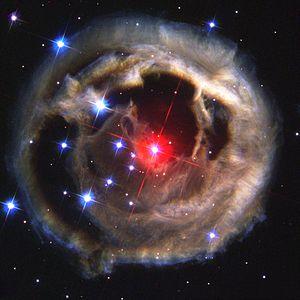
Aura de lumière autour de V838 Monocerotis Courant janvier 2002, l'étoile V838 de la Licorne (en rouge, au centre) devint brusquement 60 000 fois plus brillante que le Soleil, ce qui fit d'elle l'étoile temporairement la plus brillante de notre Voie Lactée. Dans les mois suivant, ce flash cosmique, un phénomène d'""écho lumineux"", devint observable sous la forme d'anneaux concentriques autour de l'étoile. Ce phénomène permet d'etudier la structure des nuages de poussière entourant cette étoile en fin de vie. 한국어: Light echo around V838 Monocerotis 2002년 1월 외뿔소자리 V838은 짧은 기간 동안 태양의 60만 배로 밝아졌으며 잠시나마 우리 은하에서 가장 밝은 별의 지위를 누렸다. 이후 이 별은 서서히 어두워져서 시야에서 사라져 갔다. 미국 항공우주국 허블 우주 망원경은 이 별 주위에 '빛의 메아리'로 명명된, 주목할만한 구조가 형성되어 있음을 포착했다. Português: Eco luminoso em torno do V838 Monocerotis Em janeiro de 2002, uma estrela sem graça em uma obscura constelação de repente tornou-se 600.000 vezes mais luminosa que o Sol, tornando-se temporariamente a estrela mais brilhante em nossa galáxia Via Láctea. A estrela misteriosa, chamada V838 Monocerotis, já há muito desapareceu de volta à obscuridade. Mas observações feitas pelo Telescópio Espacial Hubble, da NASA, de um fenômeno chamado ""eco de luz"" em torno da estrela revelou extraordinárias novas funcionalidades.Estes detalhes prometem fornecer aos astrônomos com uma sonda CAT-scan-like a sondagem das estruturas tridimensionais de conchas de poeira em torno de uma estrela em envelhecimento."
Une nova rouge lumineuse est une explosion stellaire qui résulterait de la fusion des étoiles composant un système ou un sous-système binaire. Les novas rouges lumineuses se caractérisent par une couleur rouge distincte et une courbe de lumière qui persiste avec une luminosité résurgente dans l'infrarouge. La luminosité de l'explosion est entre celle d'une supernova et celle d'une nova.
V838 Monocerotis est une étoile variable de la partie australe de la constellation équatoriale de la Licorne. Le 6 janvier 2002, elle est découverte à la suite d'un éclat intense photographié par N. J. Brown, éclat qui connait une magnitude visuelle maximum de 6.77 le 6 février 2002. ll s'agit d'une étoile binaire : son compagnon stellaire est une étoile bleu-blanc de la séquence principale.